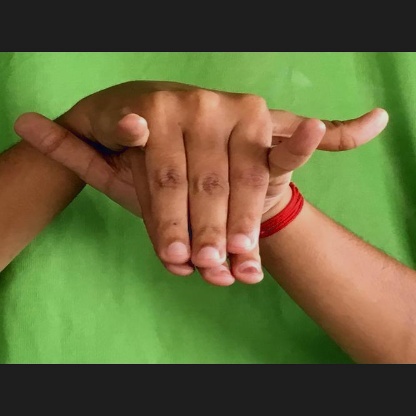
Mudra: Varaha